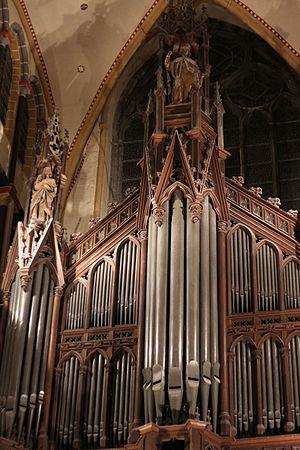
Aristide Cavaillé-Coll est un facteur d'orgue né le 4 février 1811 à Montpellier et mort le 13 octobre 1899 à Paris. Il est considéré comme l'un des plus importants facteurs d'orgue du XIXᵉ siècle.